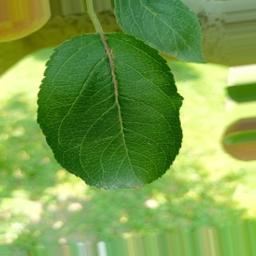
Label: Healthy